Aayiram Kaliamman Temple

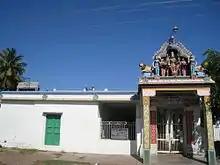
Aayiram Kaali Amman Aalayam Temple

According to legend, a devotee belonging to Senguntha Mudaliar caste dreamt that he collects a box with an idol of Goddess Kaliamman on the seacoast. The next day he really found a silver box with an idol on the seacoast, along with a palm leaf inscription. The palm leaf inscription indicated that this deity has to be worshipped with 1000 items daily.